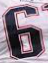
Number: 6